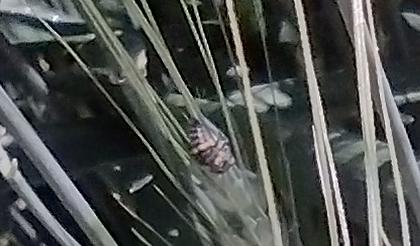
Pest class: predators